Nedîm

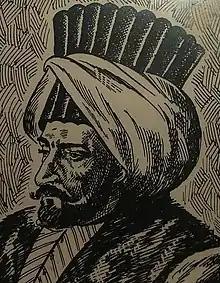
A later artist's impression of Nedîm, no extant contemporary depictions of him exist.

Ahmed Effendi, better known by his "mahlas" ("nom de plume") Nedîm (Ottoman Turkish: نديم; – 1730), was an Ottoman lyric poet of the Tulip Period. He achieved his greatest fame during the reign of Ahmed III. He was known for his slightly decadent, even licentious poetry often couched in the most staid of classical formats, but also for bringing the folk poetic forms of "türkü and şarkı" into the court.